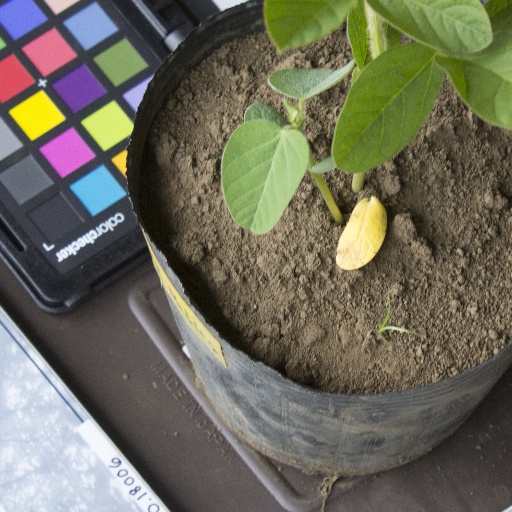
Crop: soybean